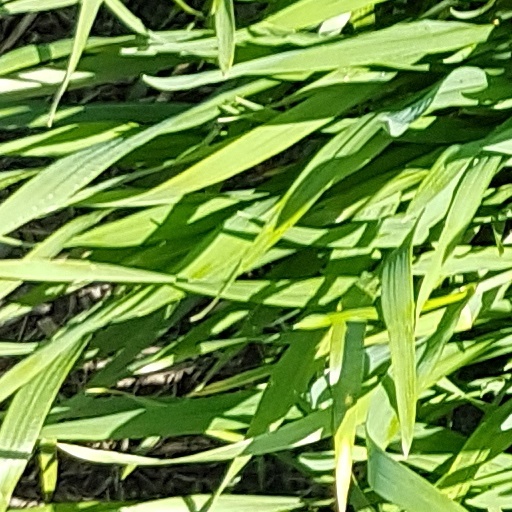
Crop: wheat